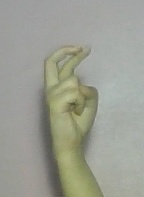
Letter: zay